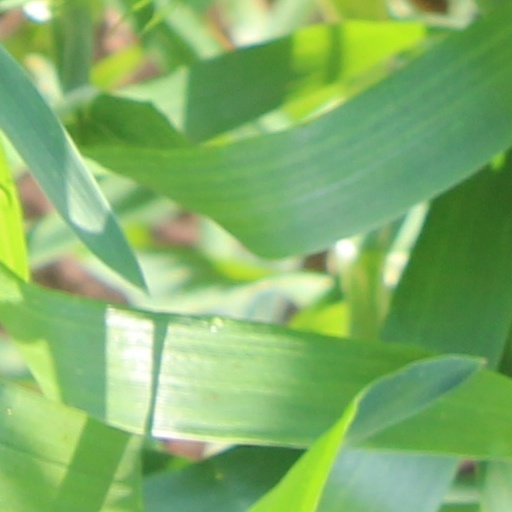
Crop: wheat